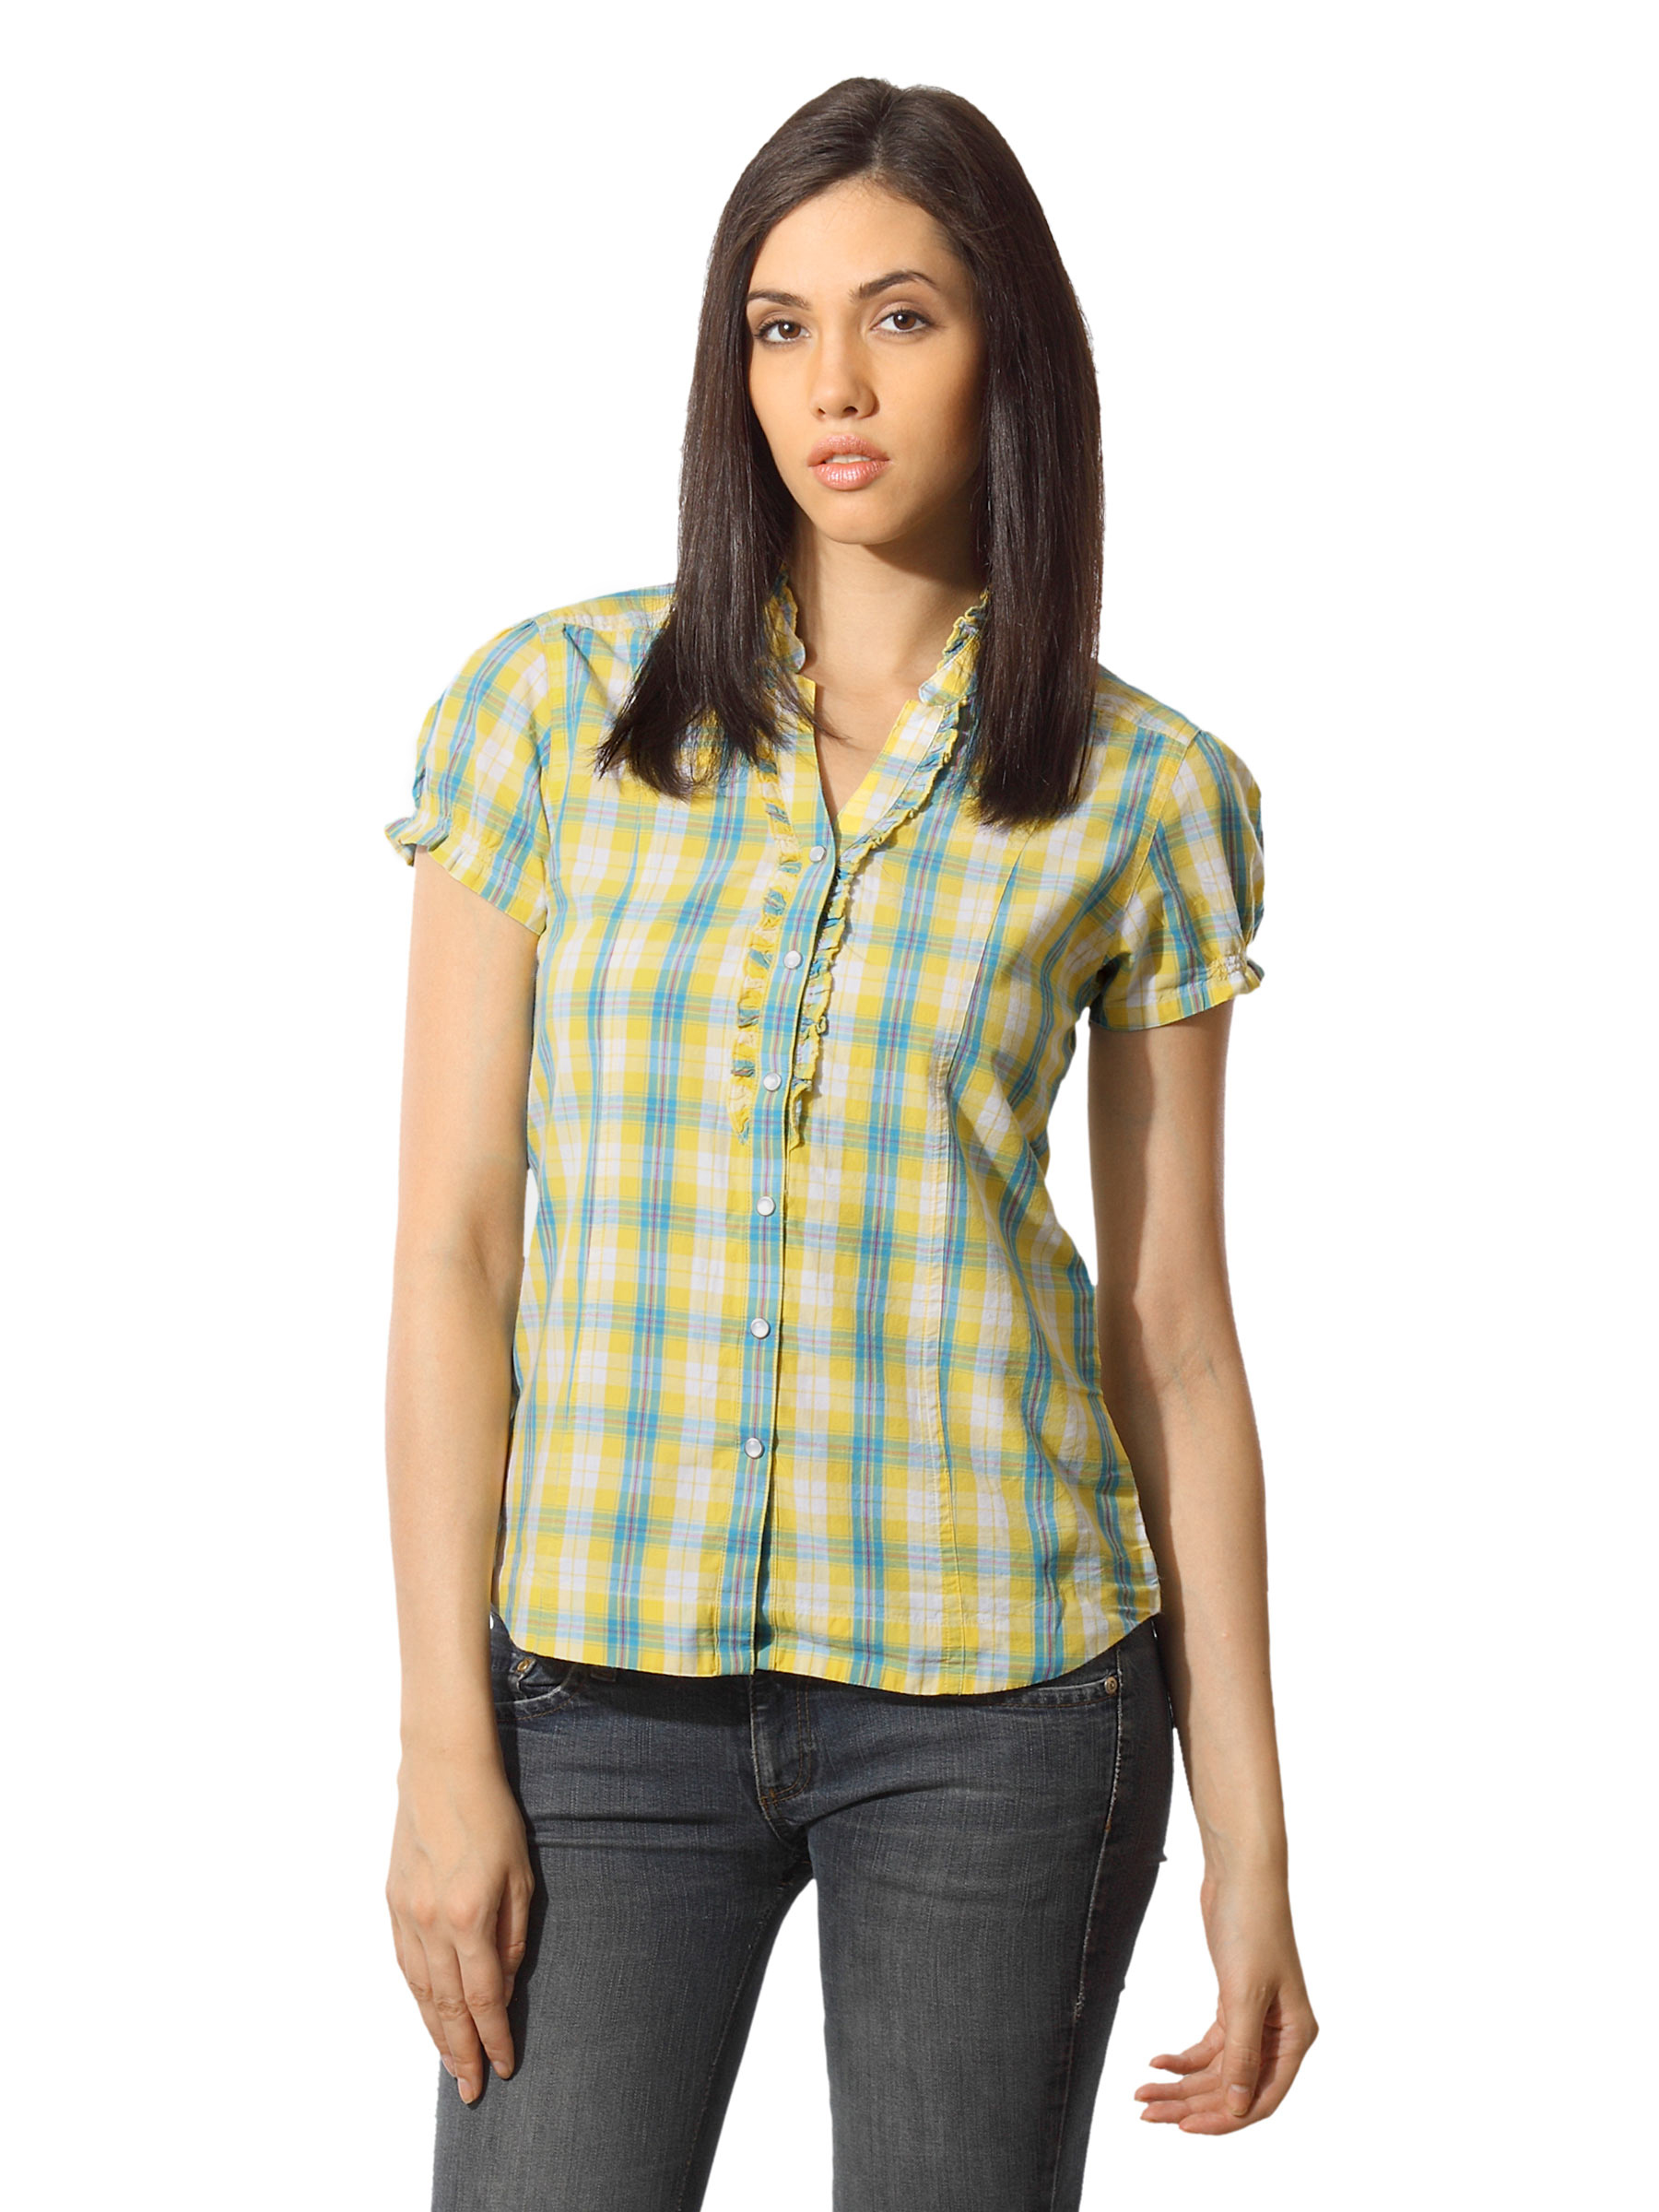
Wrangler Women Bella Yellow Top
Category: Apparel / Topwear / Tops
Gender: Women
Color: Yellow
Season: Summer 2012
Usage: Casual